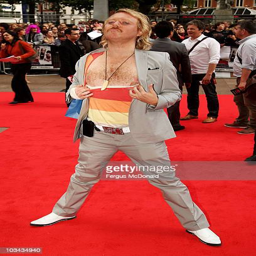
comedian attends the premiere of romantic comedy film held